Torture Chamber

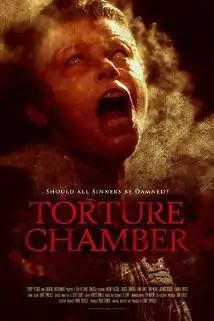
Theatrical film poster

Torture Chamber is a 2013 horror film written and directed by Dante Tomaselli. The movie first released on October 10, 2013 at the Sitges Film Festival and was released onto DVD on January 28, 2014. The film stars Vincent Pastore, Christie Sanford, and Lynn Lowry, and follows a family trying to save a teen boy from demonic possession. This marks a change from Tomaselli's usual horror formula, as prior films showed adults in the role of monster.